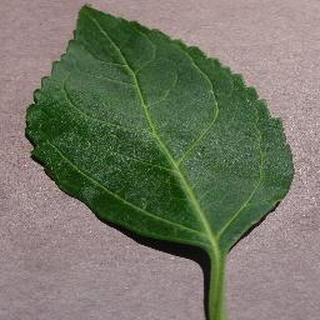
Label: healthy_cherry